Guy Fawkes

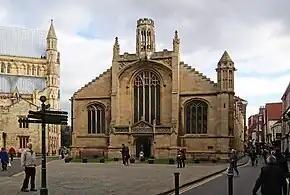
Fawkes was baptised on 16 April 1570 at the church of St Michael le Belfrey, York, next to York Minster (seen at left).

Guy Fawkes was born in 1570 in Stonegate, York. He was the second of four children born to Edward Fawkes, a proctor and an advocate of the consistory court at York, and his wife, Edith. Guy's parents were regular communicants of the Church of England, as were his paternal grandparents; his grandmother, born Ellen Harrington, was the daughter of a prominent merchant, who served as Lord Mayor of York in 1536. Guy's mother's family were recusant Catholics, and his cousin, Richard Cowling, became a Jesuit priest. "Guy" was an uncommon name in England, but may have been popular in York on account of a local notable, Sir Guy Fairfax of Steeton.